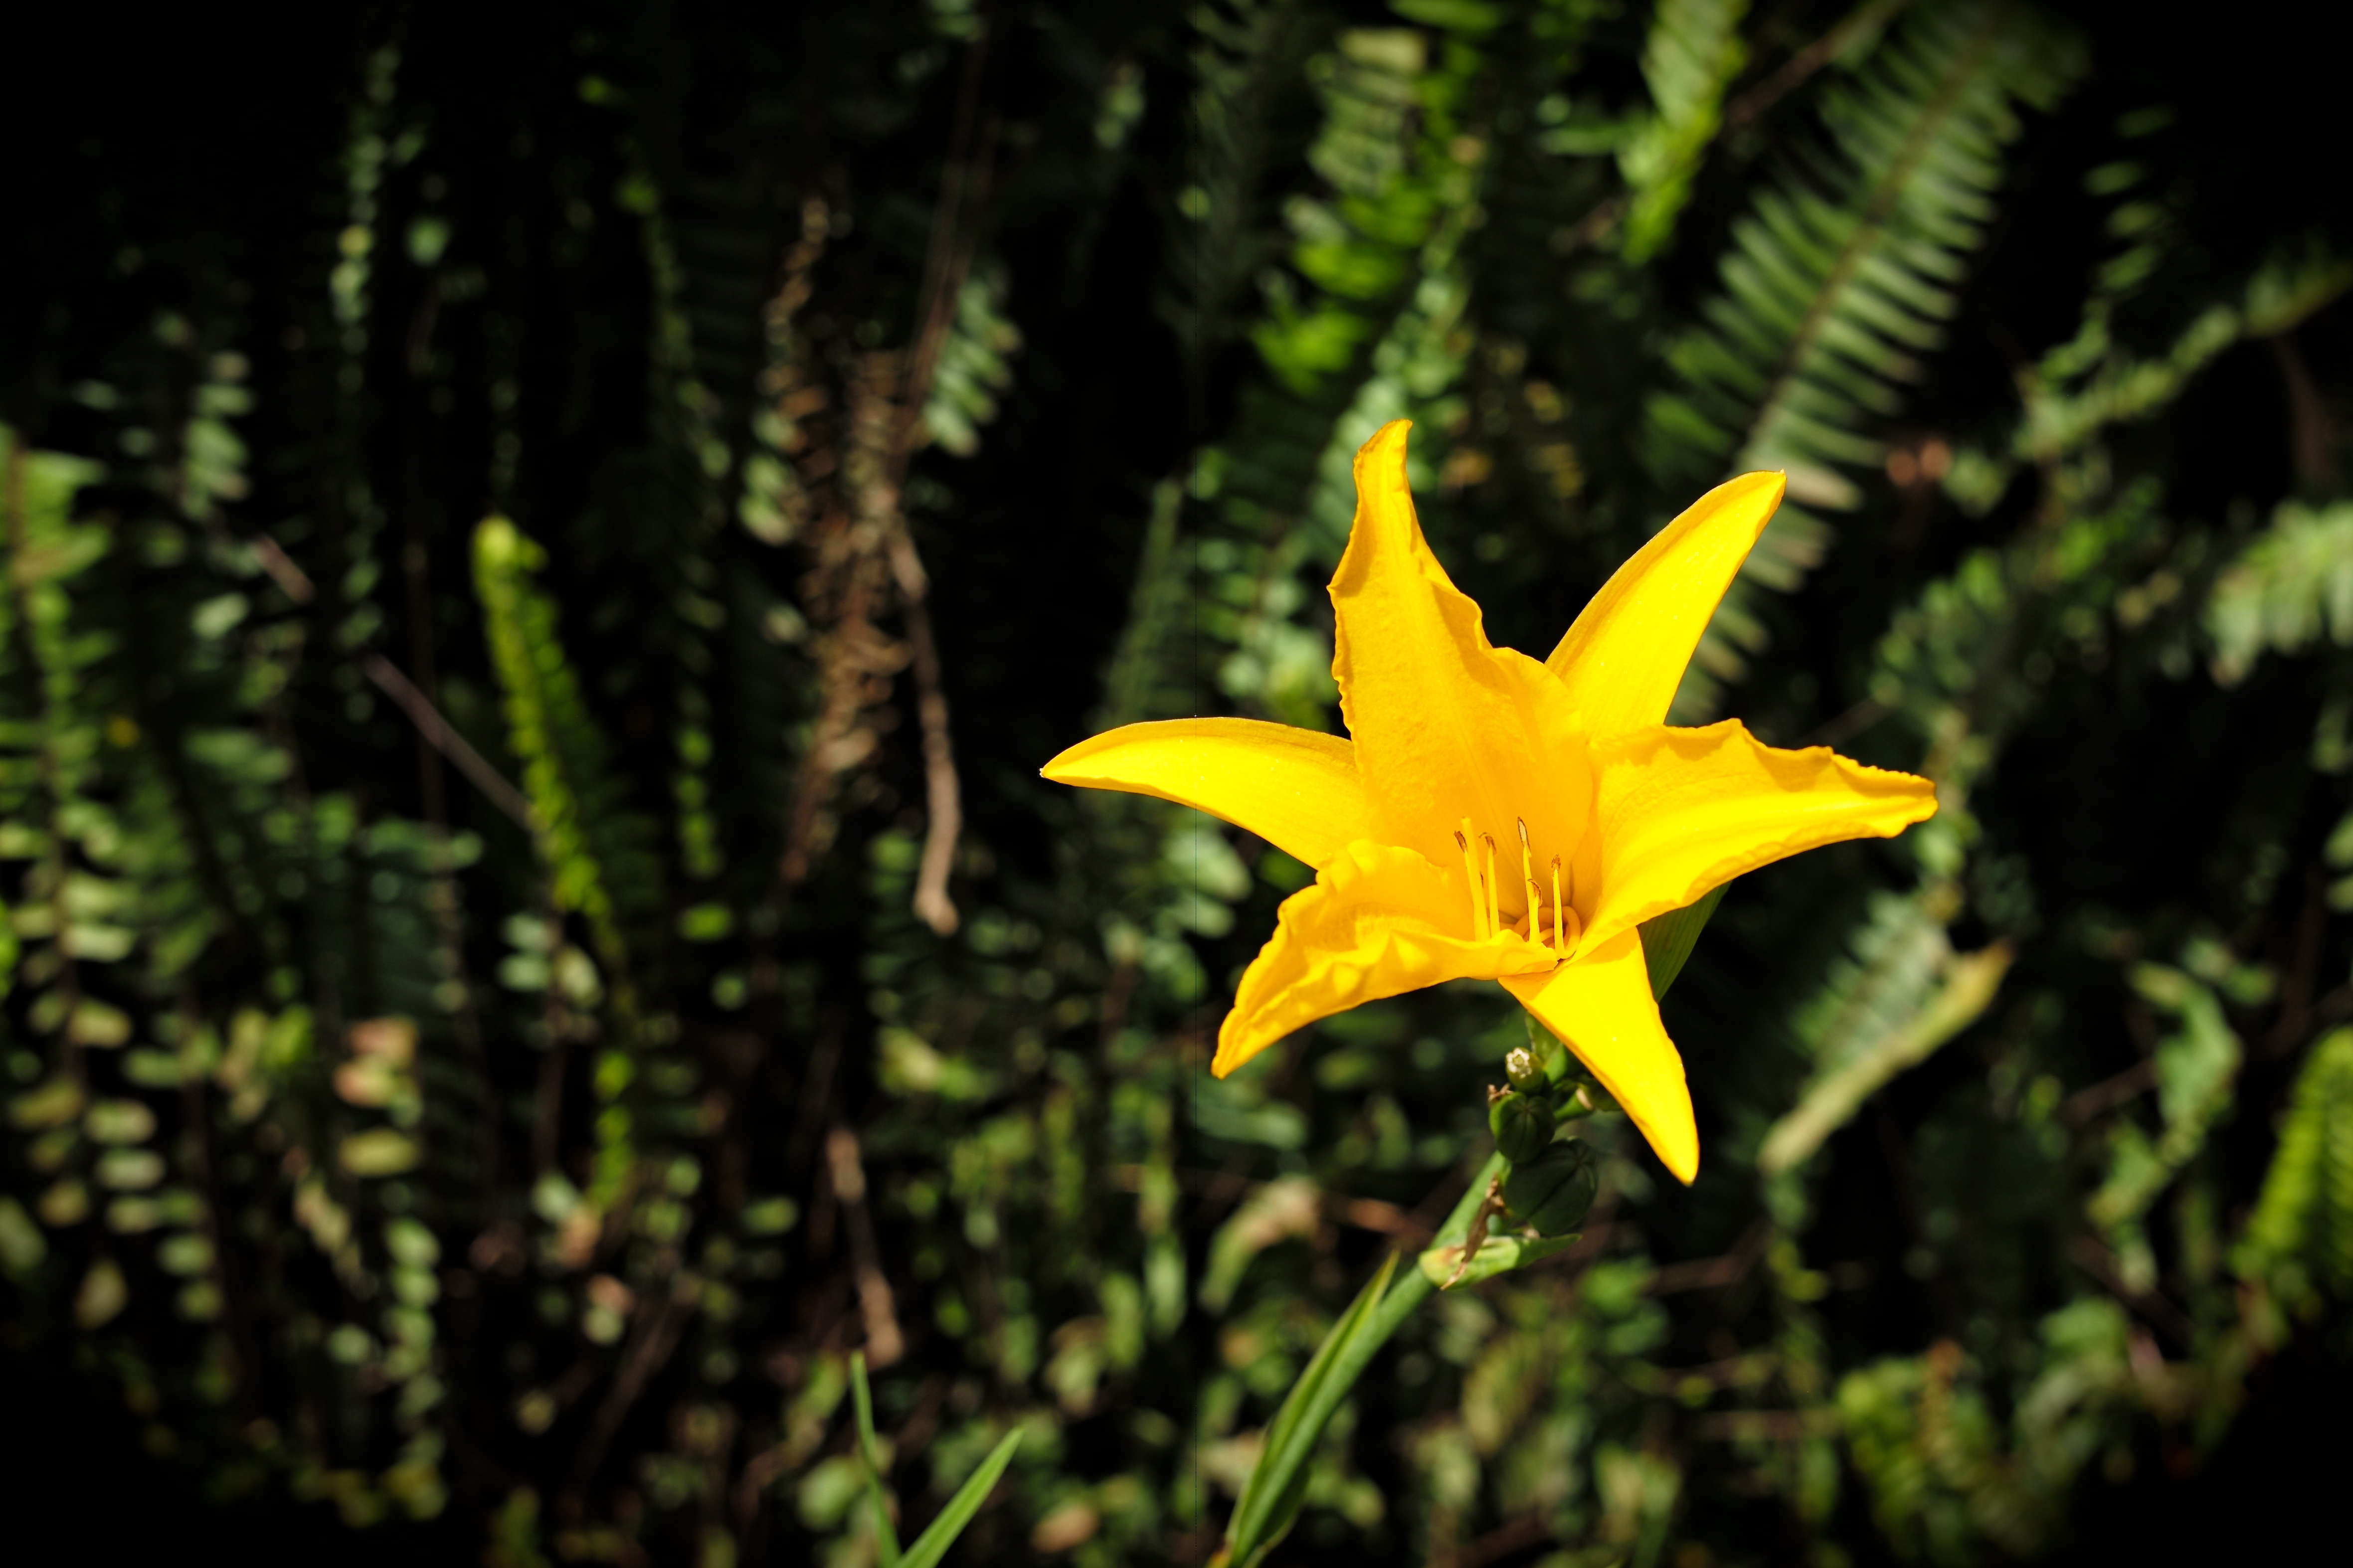
tree, nature, grass, plant, photography, sunlight, leaf, flower, green, autumn, africa, botany, yellow, garden, flora, wildflower, close up, m, f14, hotel, mount, 50, tanzania, lily, leica, 240, summilux, typ, arusha, meru, macro photography, flowering plant, plant stem, land plant